Sandy Hook Pilots

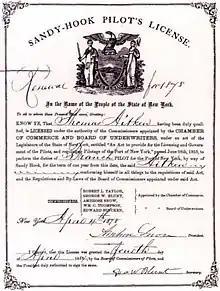
Sandy Hook Pilot's License (1854).

In 1837 the Board of Wardens was replaced by the Board of Pilot Commissioners charged with licensing and regulating pilotage. The new pilot commission could not overcome the shortcomings of its predecessor and by 1845 legislators repealed all laws governing pilotage. Complicated politics at both the national and state level prompted industry to take matters into their own hands and underwriters and ship-owners collectively began licensing pilots. There were three different groups of pilots competing for work on the bar.